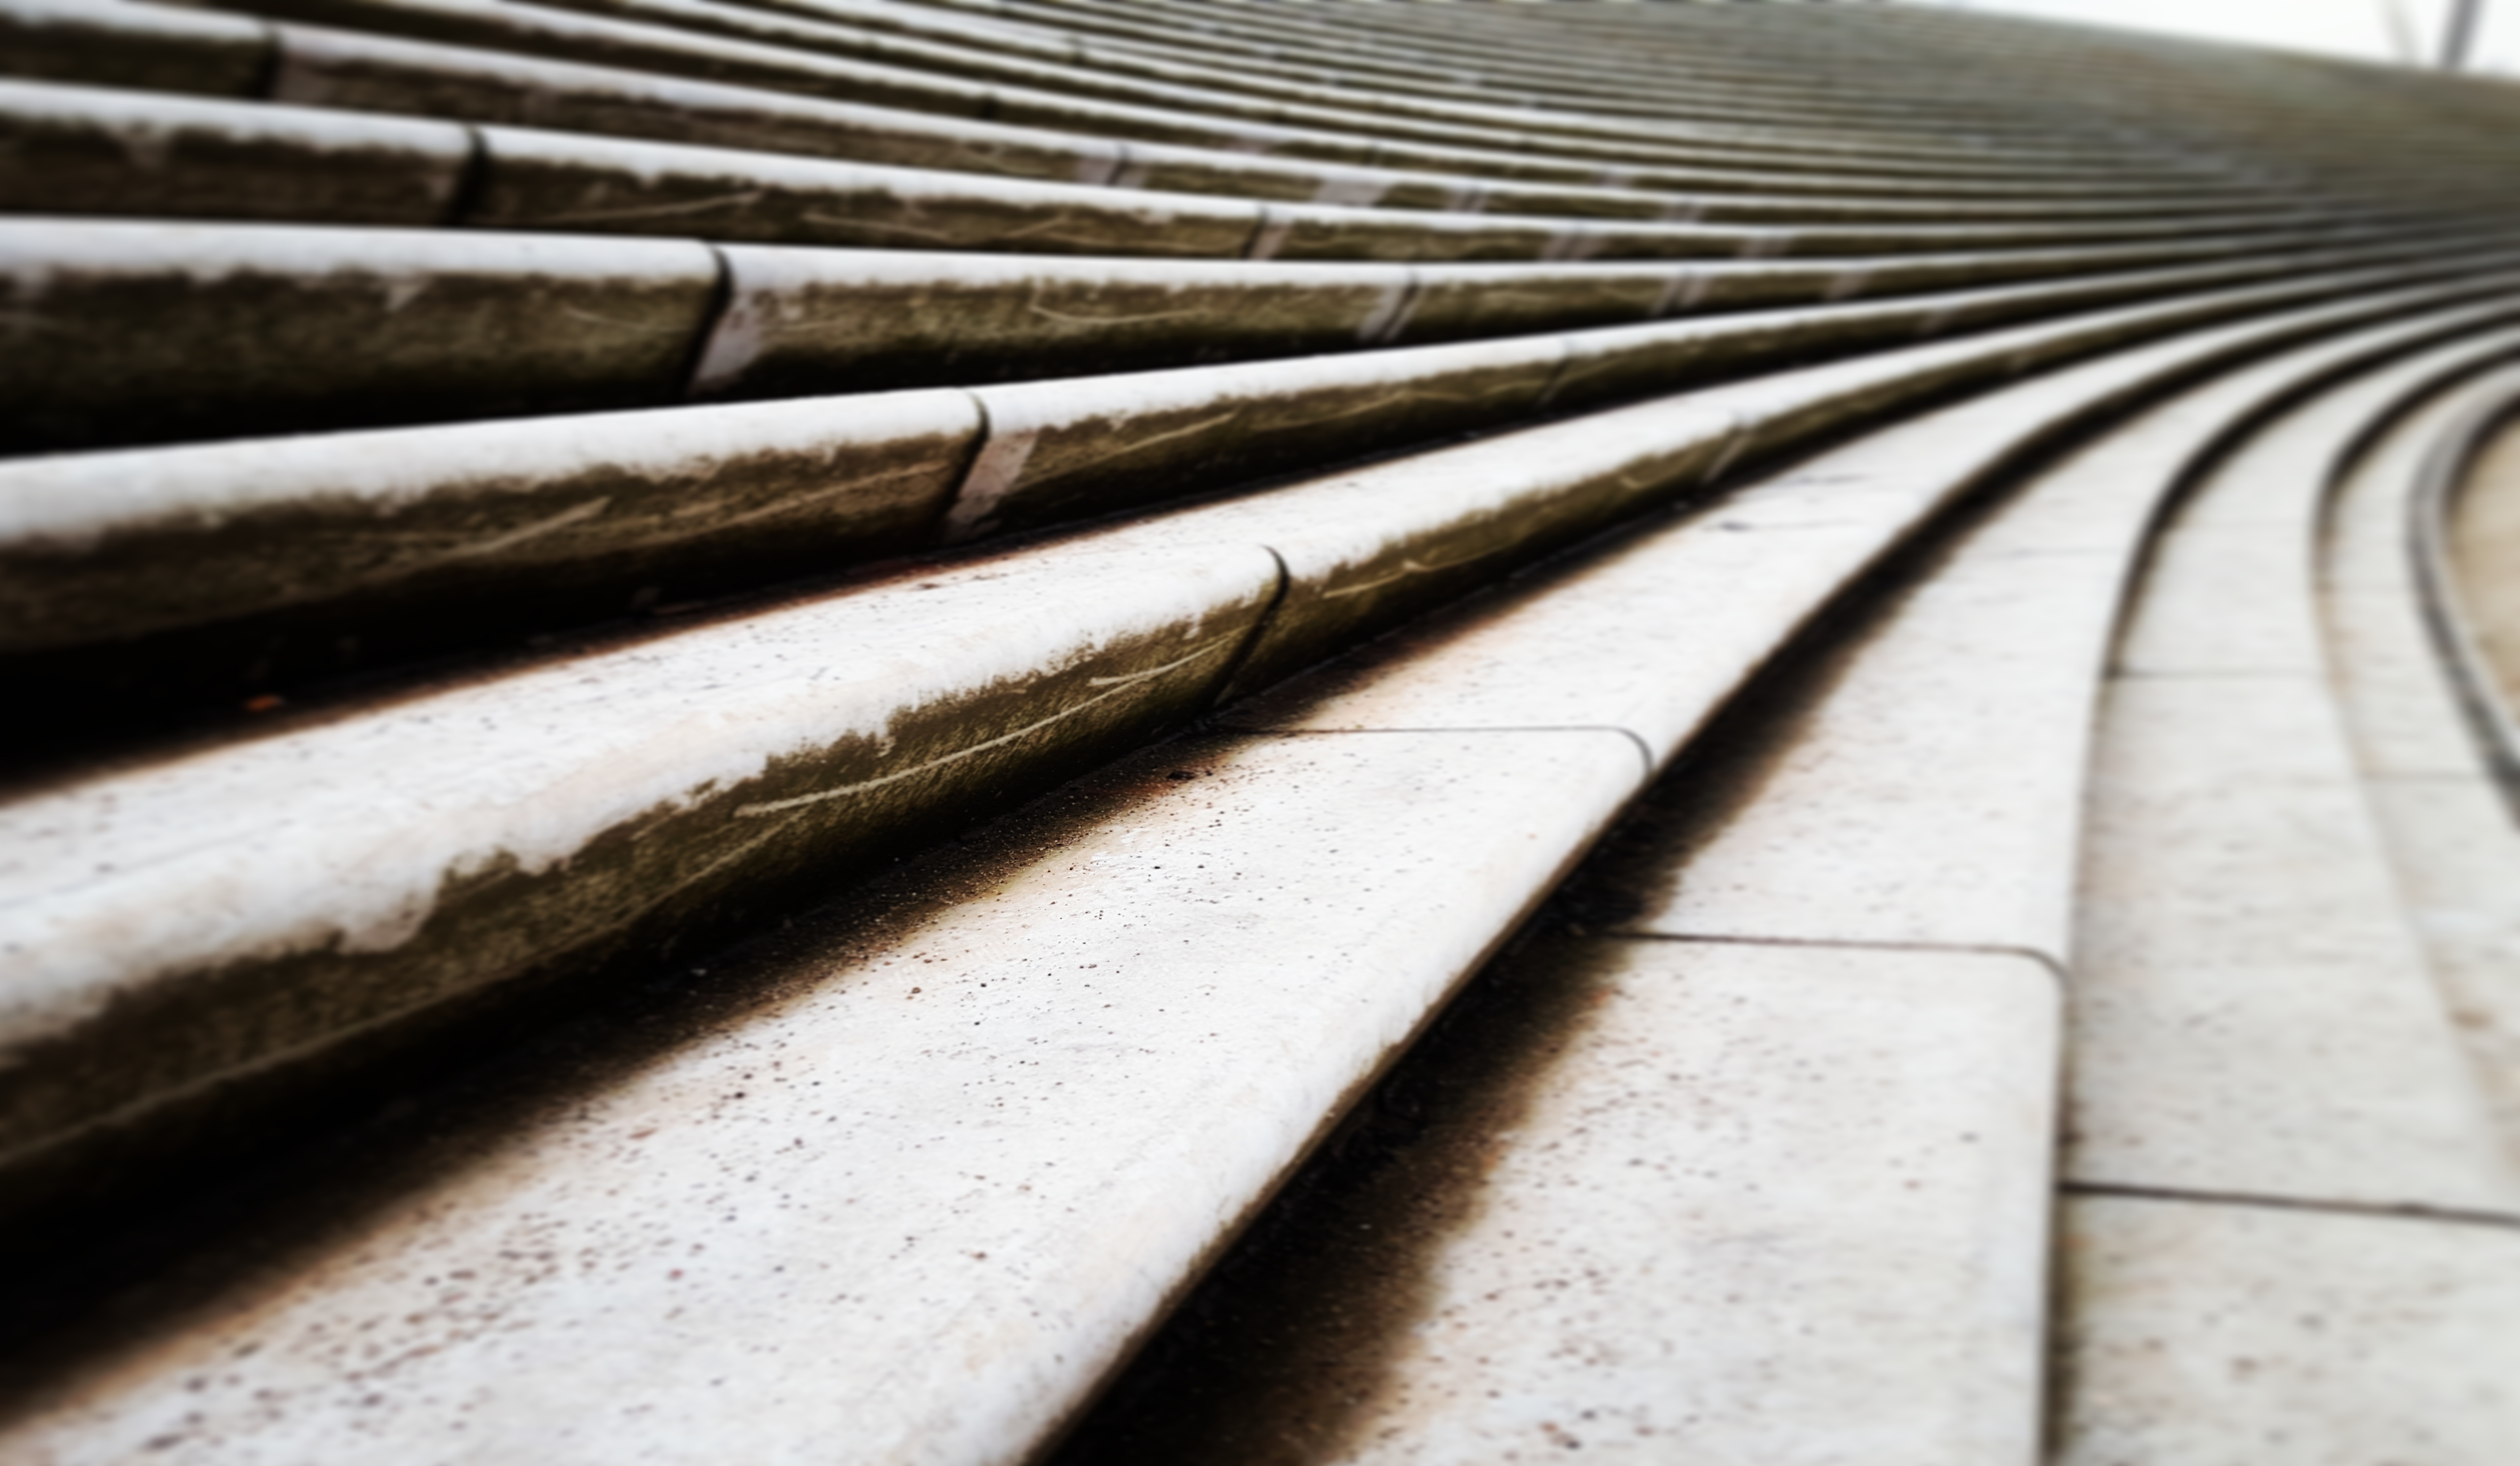
creative, wing, blur, architecture, structure, wood, track, white, floor, building, city, wall, stone, line, color, space, port, city life, modern, material, concrete, close up, background image, art, background, bauhaus, creativity, stairs, swinging, civilization, rise, shape, pur, depth of field, hamburg, martial, bent, stone stairway, gradually, about, stair step, simply